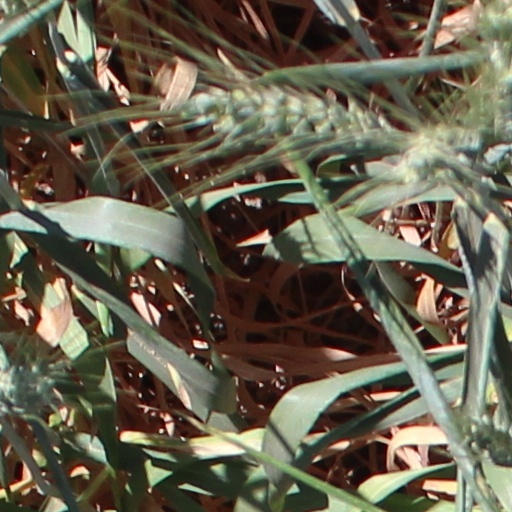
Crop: wheat